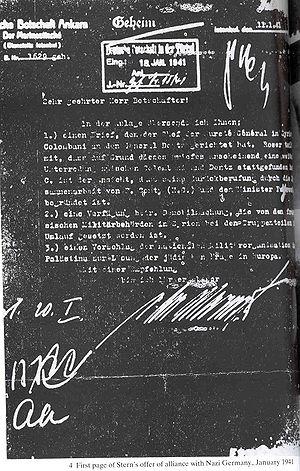
Le Lehi est un groupe paramilitaire sioniste qui est actif entre 1940 et 1948.